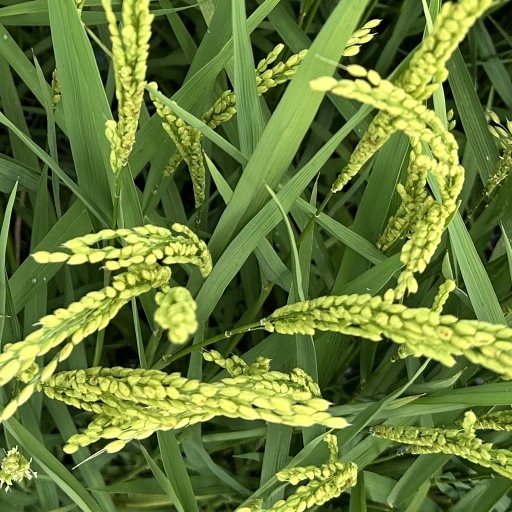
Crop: rice